Færder

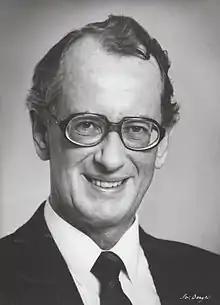
Jan P. Syse, 1989

The municipality of Færder was established on 1 January 2018 when the old Nøtterøy Municipality and Tjøme Municipality were merged.